Lennart Hellman

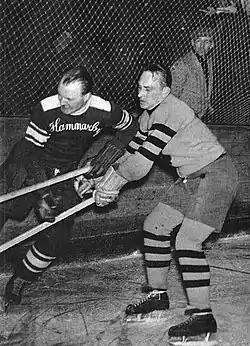
Hellman (left) in a duel with opponent Axel Nilsson from AIK in 1938.

Born and raised in Stockholm, Hellman started to play ice hockey with local club Hammarby IF as a youngster. He went to school together with Sven Bergqvist and Stig Emanuel Andersson, who both would become celebrated sportsmen in the club. He was promoted to the senior roster in 1932, competing in Sweden's highest division at Elitserien.